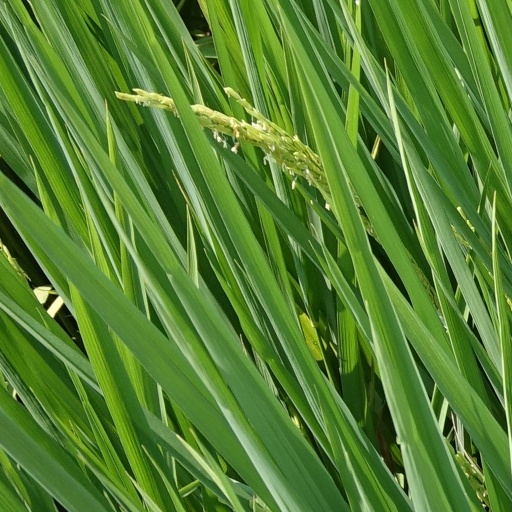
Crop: rice